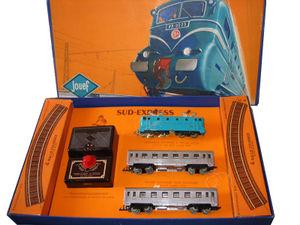
Le modélisme ferroviaire est une activité de modélisme concernant les trains et le monde ferroviaire, et tout particulièrement leur reproduction suivant une échelle et un thème définis, ainsi que leur exploitation.
Jouef est une marque de modèles réduits de trains et de circuits routiers, créée en 1944 par Georges Huard. Après avoir été une marque phare des trains miniatures en France, Jouef est devenue en octobre 2004 une marque de distribution du groupe Hornby. Le nom Jouef est une contraction de la marque « Le Jouet Français ».